Kurt-Bertram von Döring

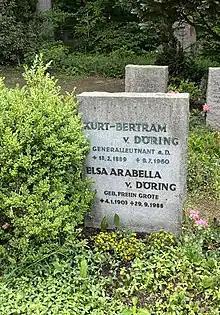
Tombstone of Kurt-Bertram von Döring in the cemetery of Medingen, administrative district of Uelzen, Lower Saxony, Germany

Döring died on 9 July 1960 at Medingen, administrative district of Uelzen, Lower-Saxony, Germany.